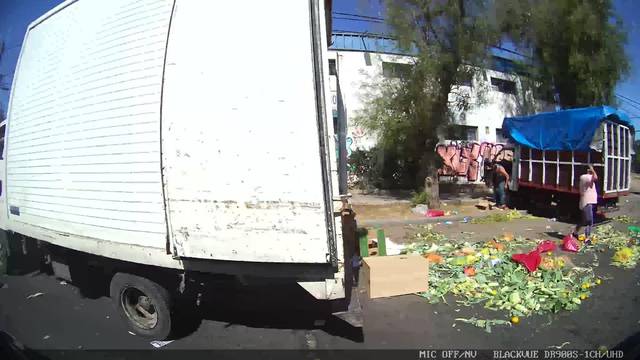
Region: Chile
Coordinates: -33.446, -70.723